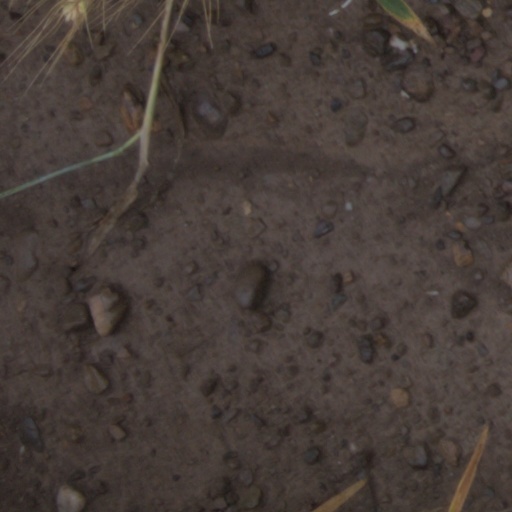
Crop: wheat